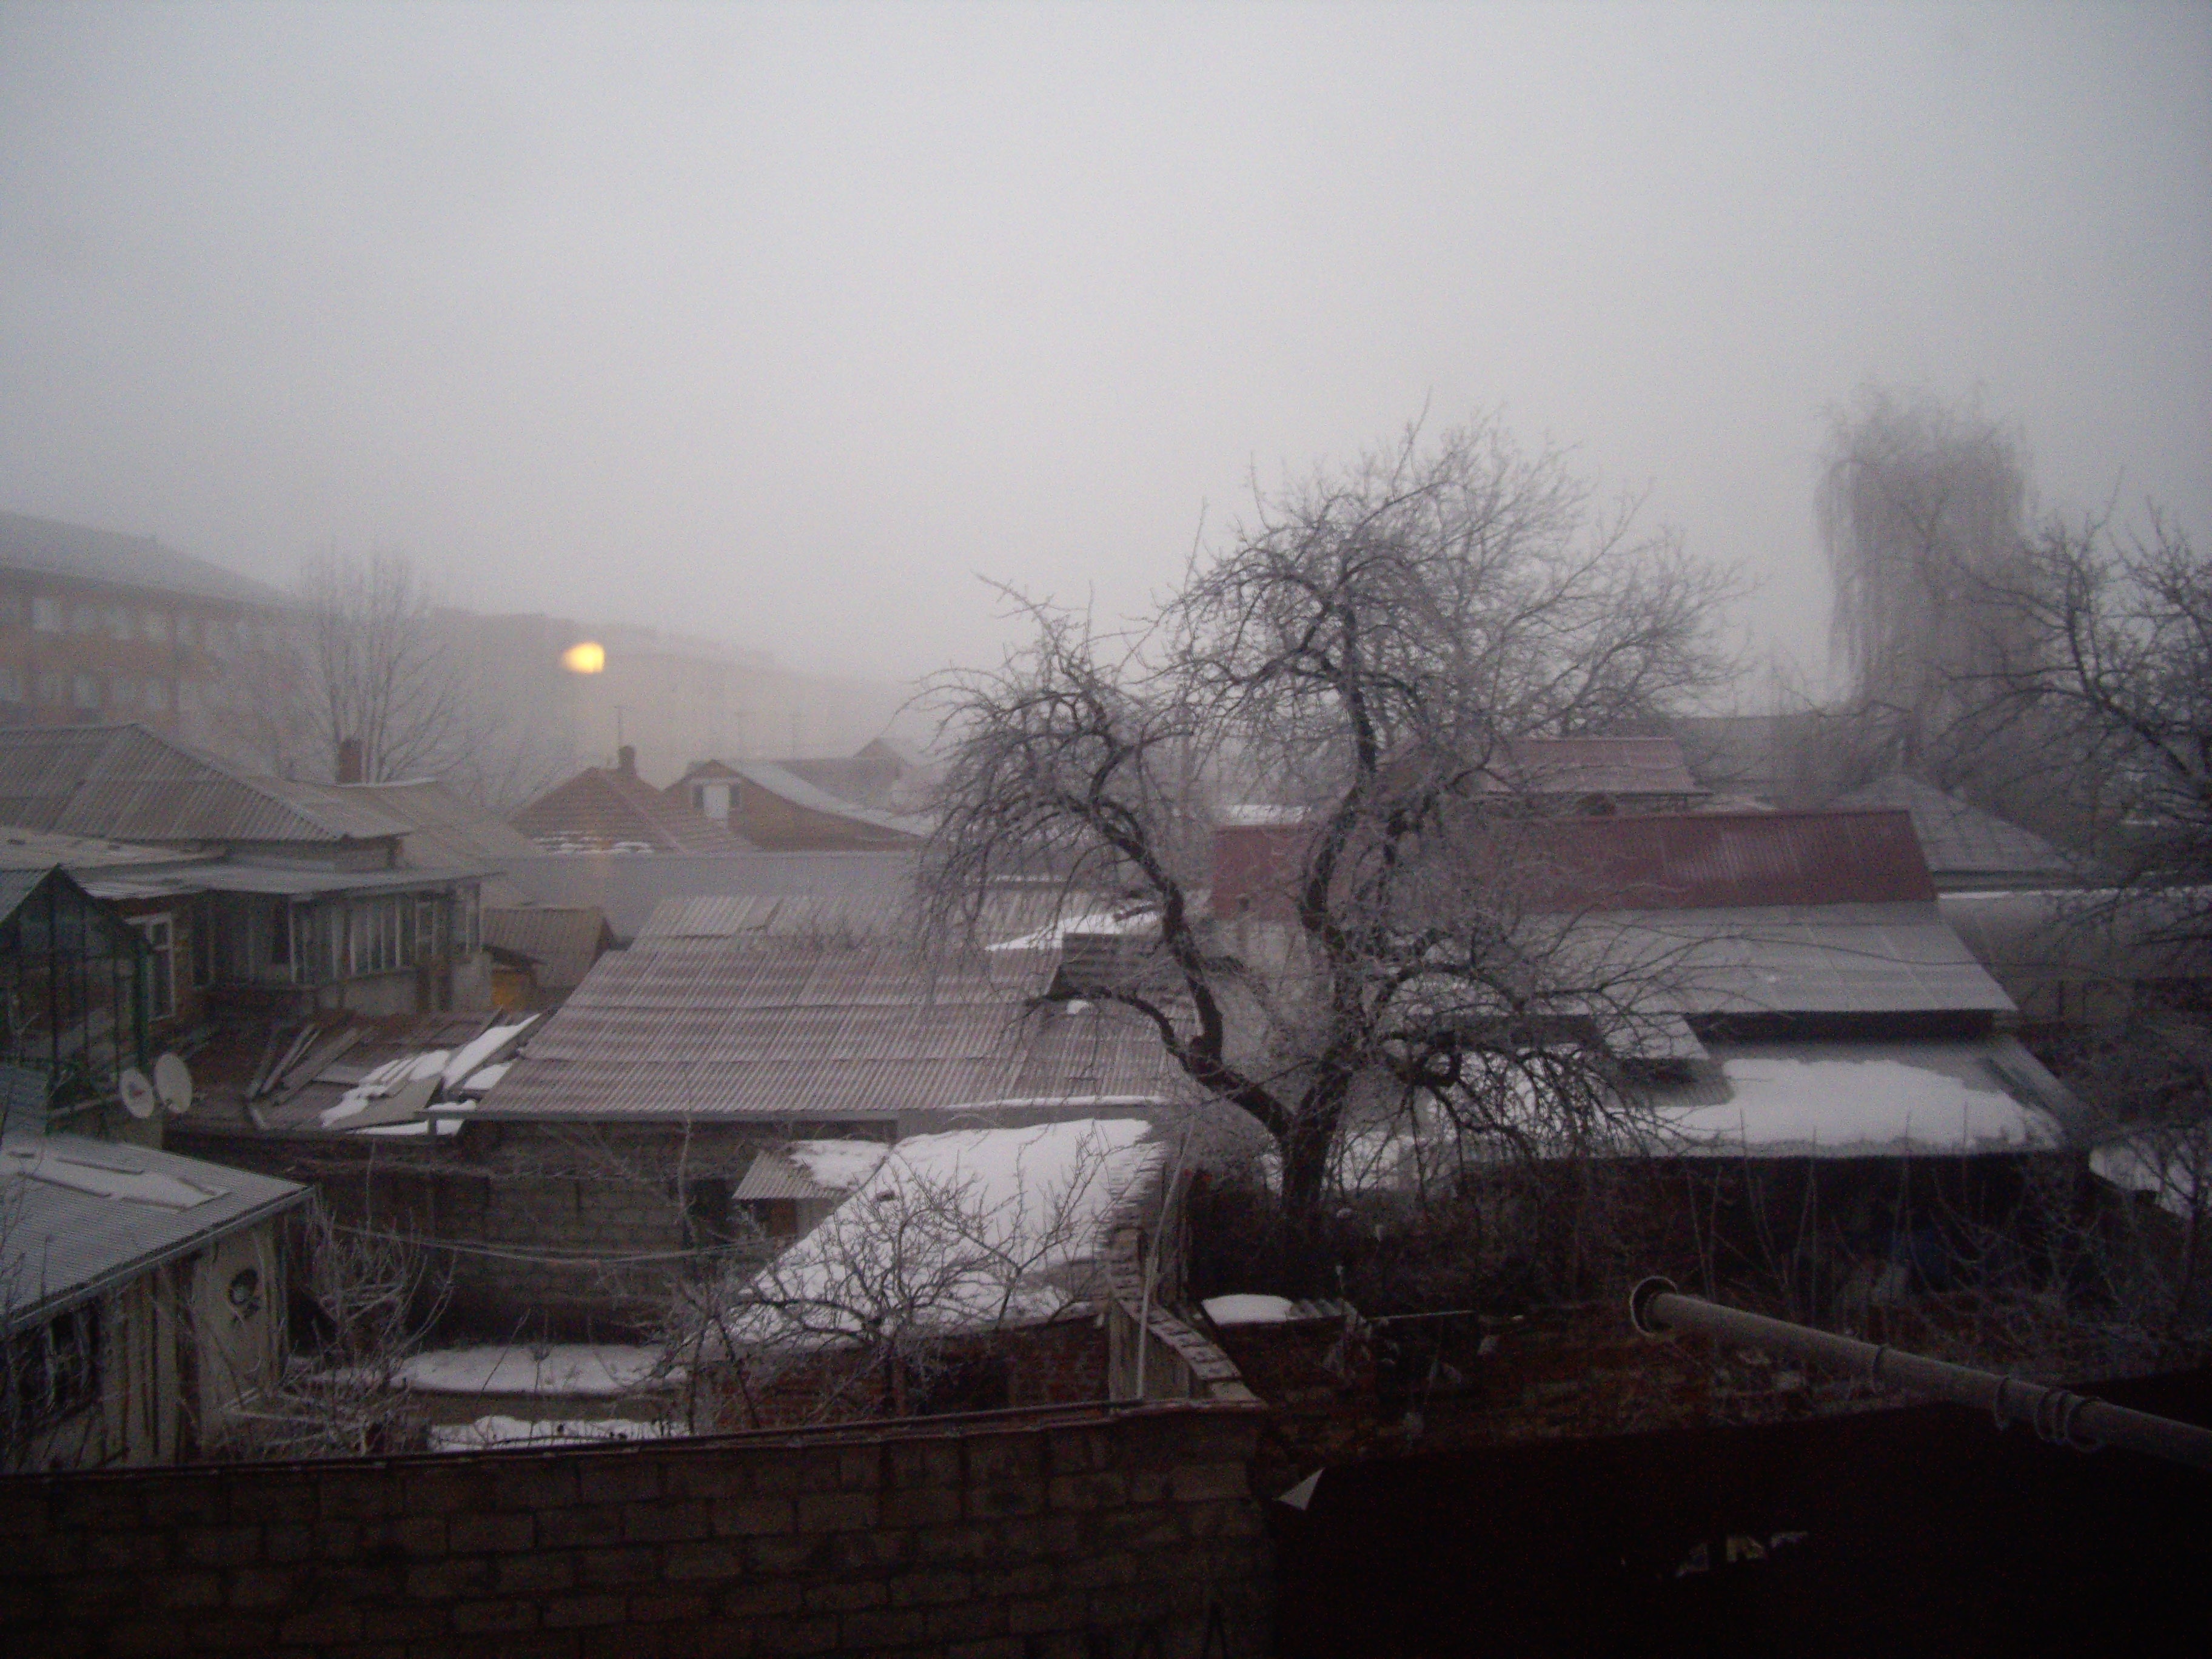
snow, winter, morning, weather, season, freezing, atmospheric phenomenon